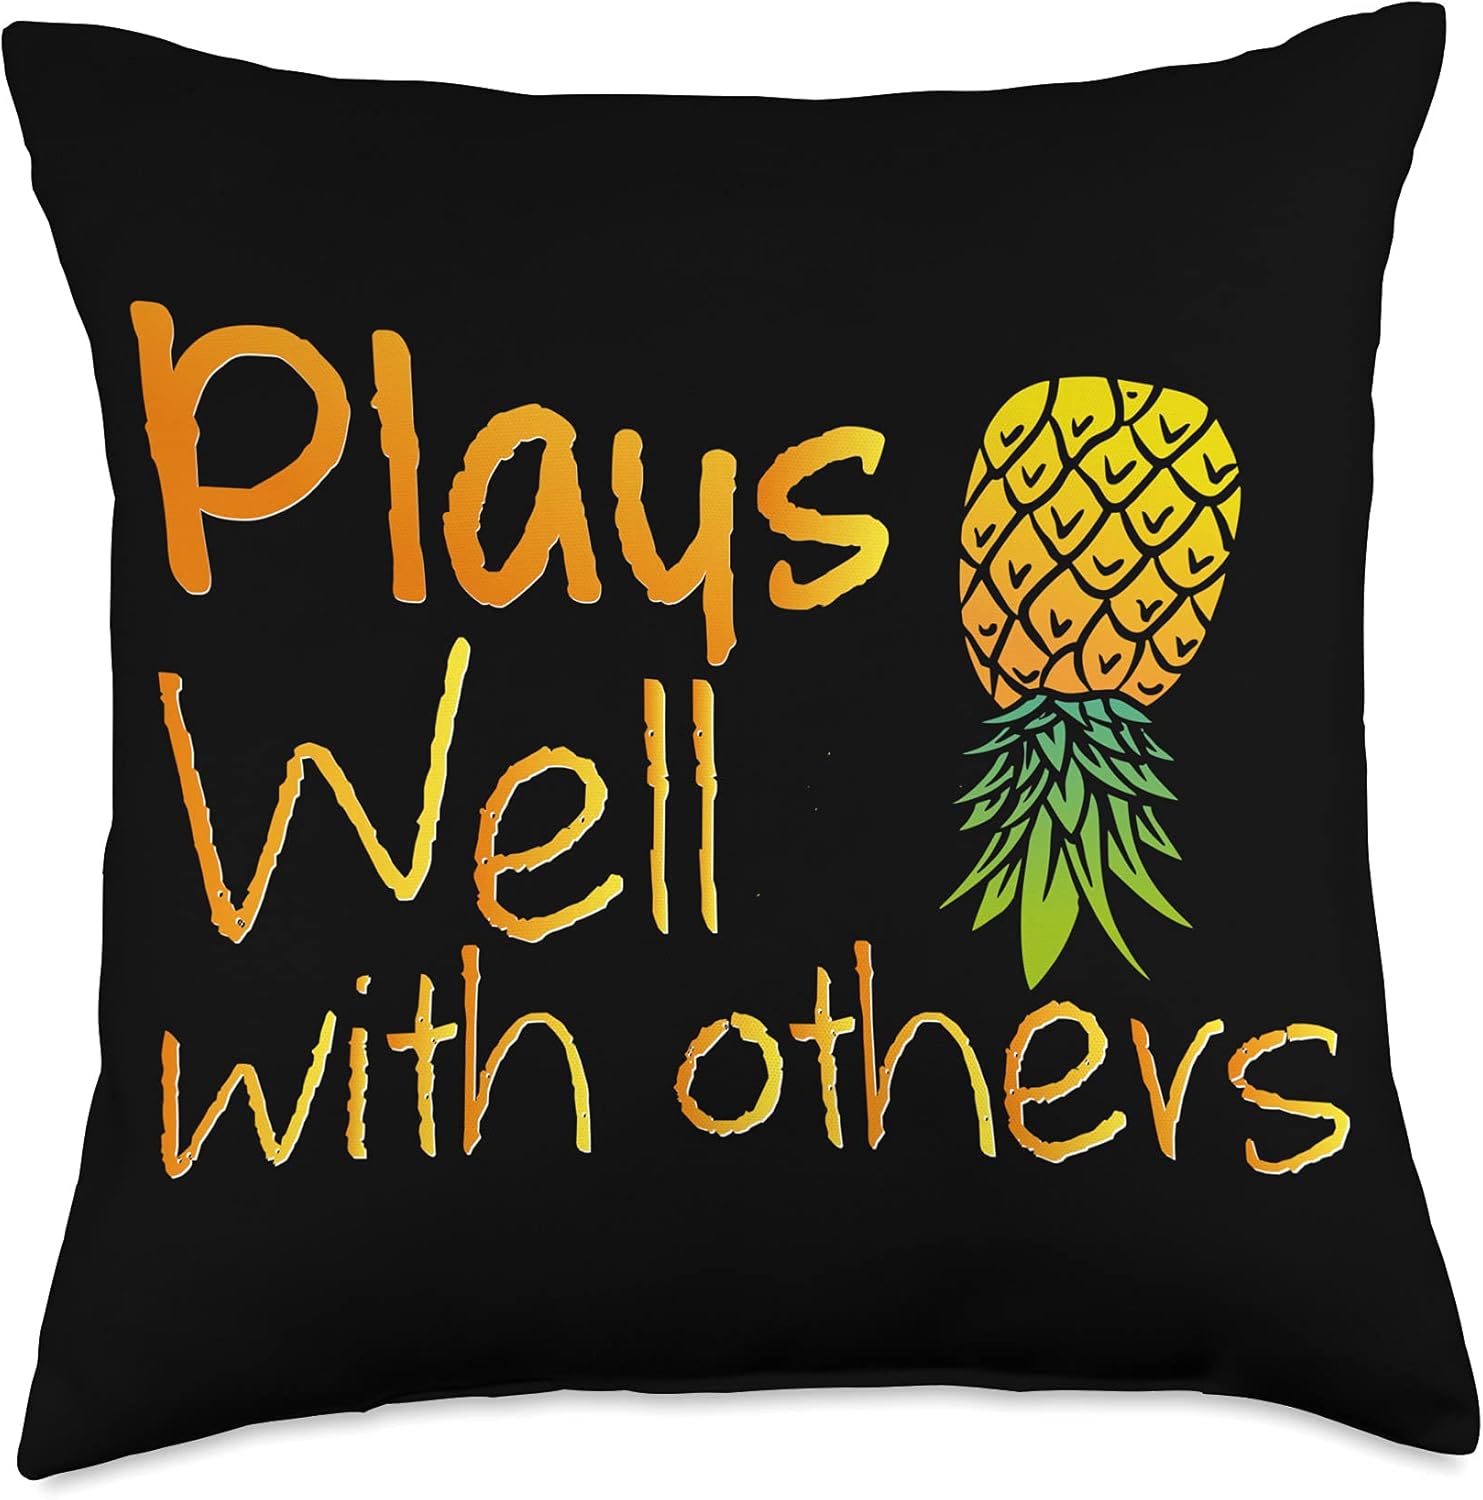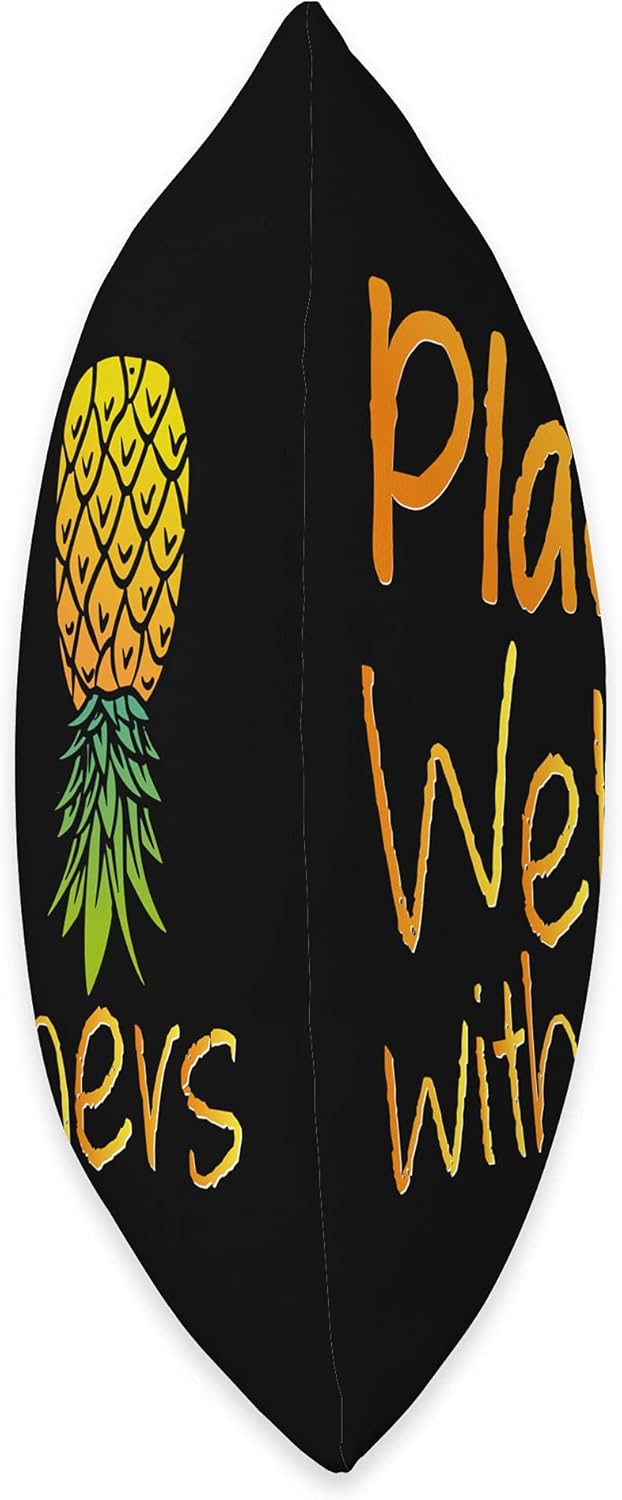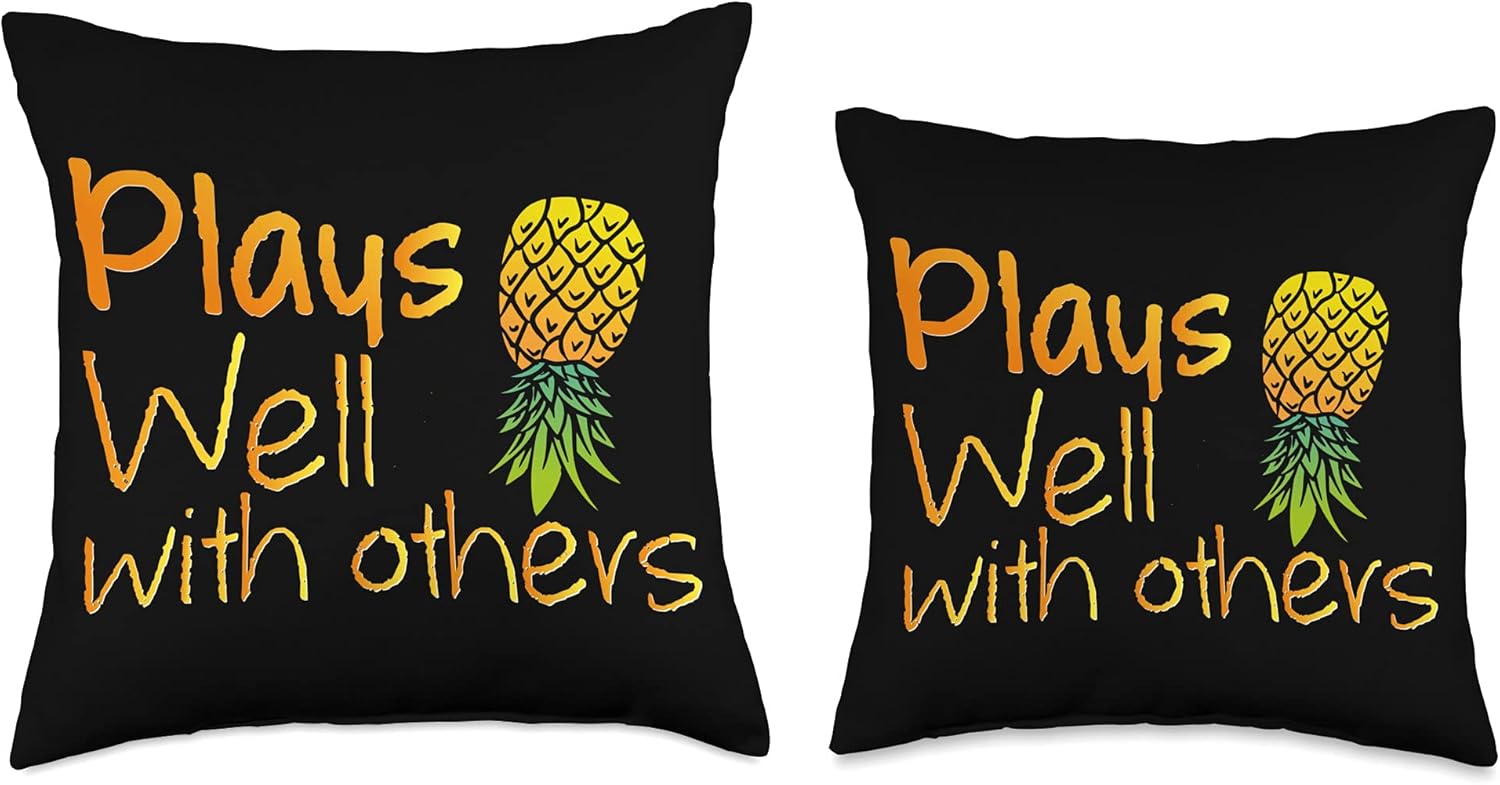
Swingers Pineapple Upside Down Lifestyle Gifts Plays Well with Others Lifestyle Swingers Pineapple Throw Pillow, 18x18, Multicolor
Category: Amazon Home
By Wearing This Plays Well With Others Lifestyle Swingers Pineapple Shirt Show Your Love and Obsession for Swingers Lifestyle Party! A Perfect Gift T Shirt for You, Your Family and Close Friends!
Features: 100% Polyester | Swingers Lifestyle Shirt, Upside Down Pineapple Party Tshirt, Swingers Lifestyle Quote T-shirt, Naughty Party Shirt for Swingers Lifestyle , Upside Down Pineapple Tshirt, Lifestyle Swingers Gift, Funny Swinger Lifestyle Gifts. | Plays Well With Others Lifestyle Swingers Pineapple, Married Whit Benefits T-shirt, Swingers Shirt for Women, Men, Swingers Pineapple Tee Shirt, Swingers Flag Pineapple. CLICK OUR BRAND TO SEE MORE Upside Down Pineapple Funny Swingers Lifestyle Gift Option | 100% spun-polyester fabric | Double-sided print | Filled with 100% polyester and sewn closed | Individually cut and sewn by hand | Spot clean/dry clean only